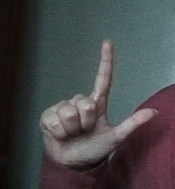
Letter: laam